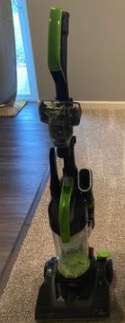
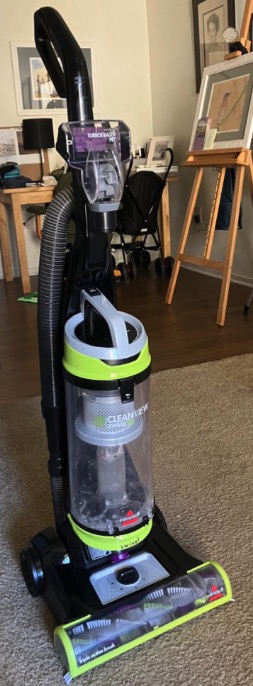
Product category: items_vacuum
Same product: no